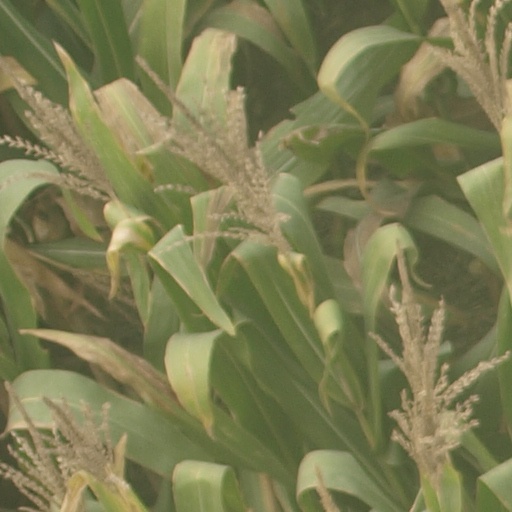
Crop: maize; corn